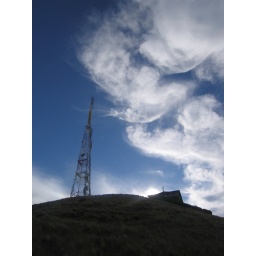
The sugarloaf TV repeating antenna silhouetted against a royal blue sky.